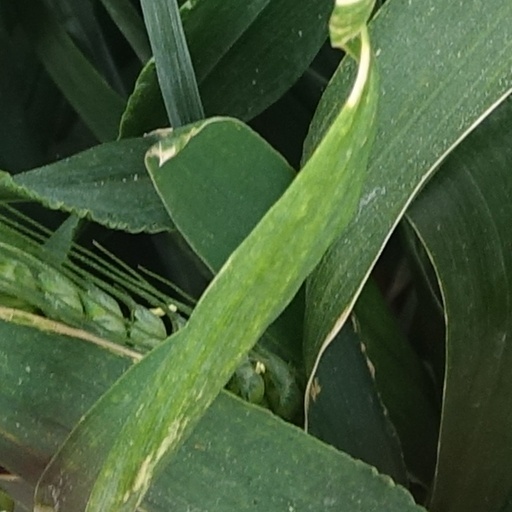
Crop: wheat